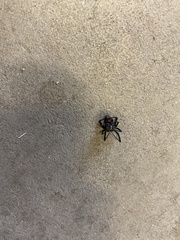
Species: Lactrodectus_hesperus